Hanover

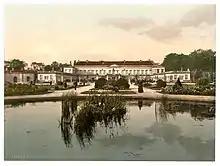
Schloss Herrenhausen, 1895

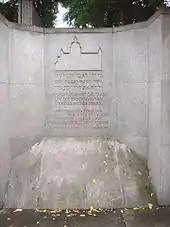
Synagogue site

After Napoleon imposed the Convention of Artlenburg (treaty of the Elbe) on 5 July 1803, about 35,000 French soldiers occupied Hanover. The convention also required disbanding the Hanoverian Army. However, George III did not recognise the Convention of the Elbe, which resulted in a great number of soldiers from Hanover eventually emigrating to Great Britain, where the King's German Legion was formed. It was only troops from Hanover and Brunswick who consistently opposed France throughout the Napoleonic Wars. The Legion later played an important role in the Peninsular War and the Battle of Waterloo in 1815. In 1814 the electorate became the Kingdom of Hanover.